Court of Utrecht

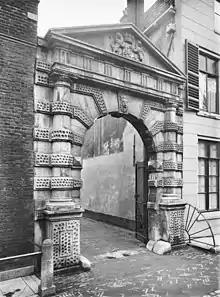
The entrance gate

The Court of Utrecht (Dutch: "Hof van Utrecht") was the highest law court in the Lordship of Utrecht from 1530 until 1795 and in the departments of the Batavian Republic (1795-1806) and the Kingdom of Holland (1806-1811) that would become the Province of Utrecht. It had civil and criminal jurisdiction in the City of Utrecht and was an appellate court for the province.